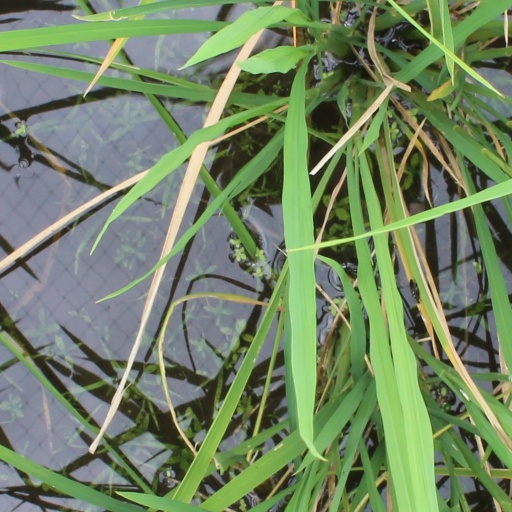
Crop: rice